Cocktails (The Office)

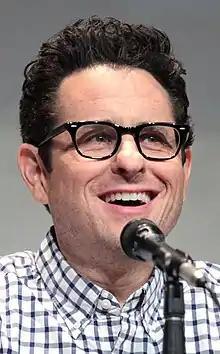
J. J. Abrams directed "Cocktails".

"Cocktails" was written by Paul Lieberstein, who plays Human Resources representative Toby Flenderson on the series. "Lost" series creator J. J. Abrams was hired on as episode director, his first such credit for the series. Abrams disliked the American series when it first premiered, due to his love for the original British series. The director explained, "I resented it before I saw it, because I thought, 'well, how are you going to do what Ricky and Steve did. In fact, the first season I didn't get into it at all. In the second season, they really found their voice. And that's despite having to make 22 episodes, which is twice the length of what the BBC show did. And I thought that the show became brilliant. I was really impressed by how it worked."